Elizabeth Bradford

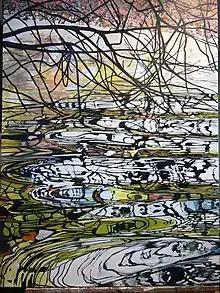
Overhanging Limb, South Mountain

Repeated themes in Bradford's work include the expanse of nature, the expression of time, beauty and pattern in the natural world and the politics of the environment. At the same time, her paintings focus on the nuances of color. In the introduction to "The Painted Journal," Nina Serebrennikov, art historian at Davidson College, underscores "Bradford's deeply ingrained understanding of the nuances of color [from] the fruit of repeated experimentation as well as studying the master colorists of the past (p. 2)."